Per Kviberg

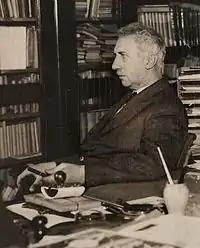
Per Kviberg

Per Olav Kviberg (24 June 1881 – 23 June 1960) was a Norwegian educator and politician for the Labour, Social Democratic Labour and Communist parties.